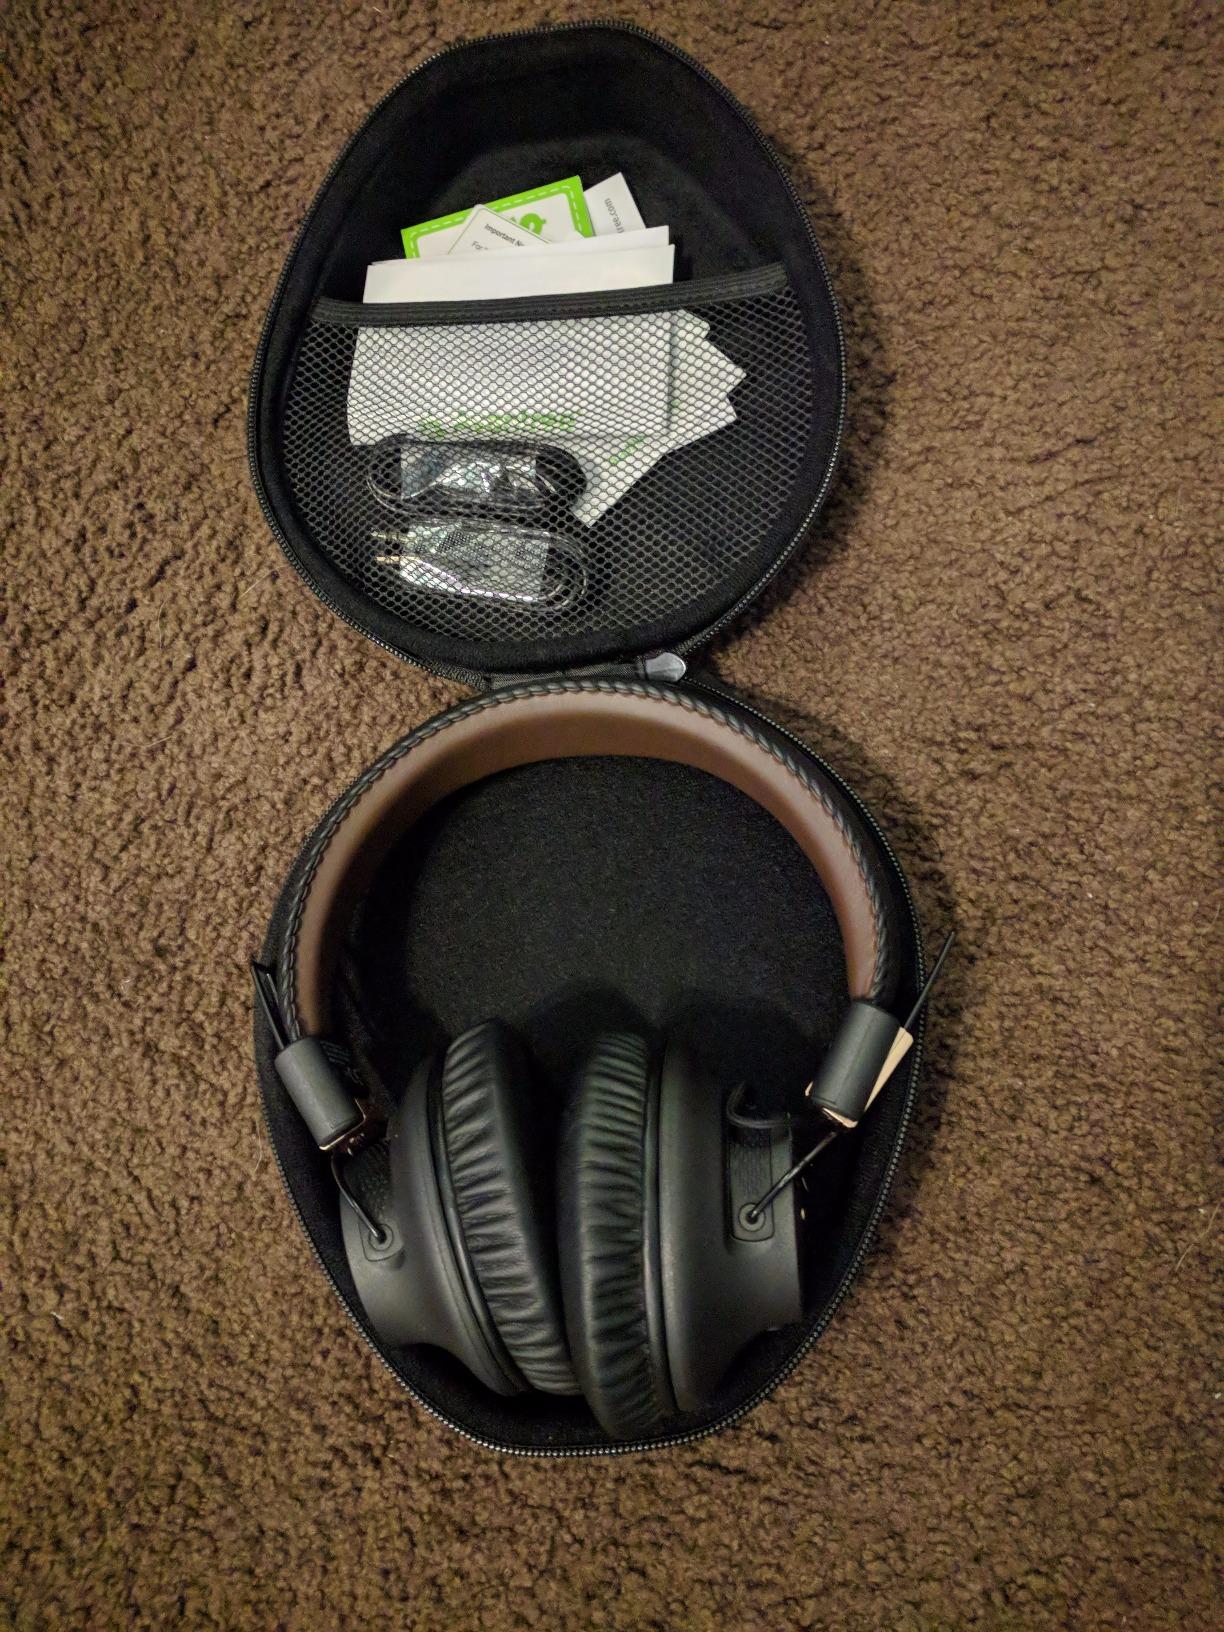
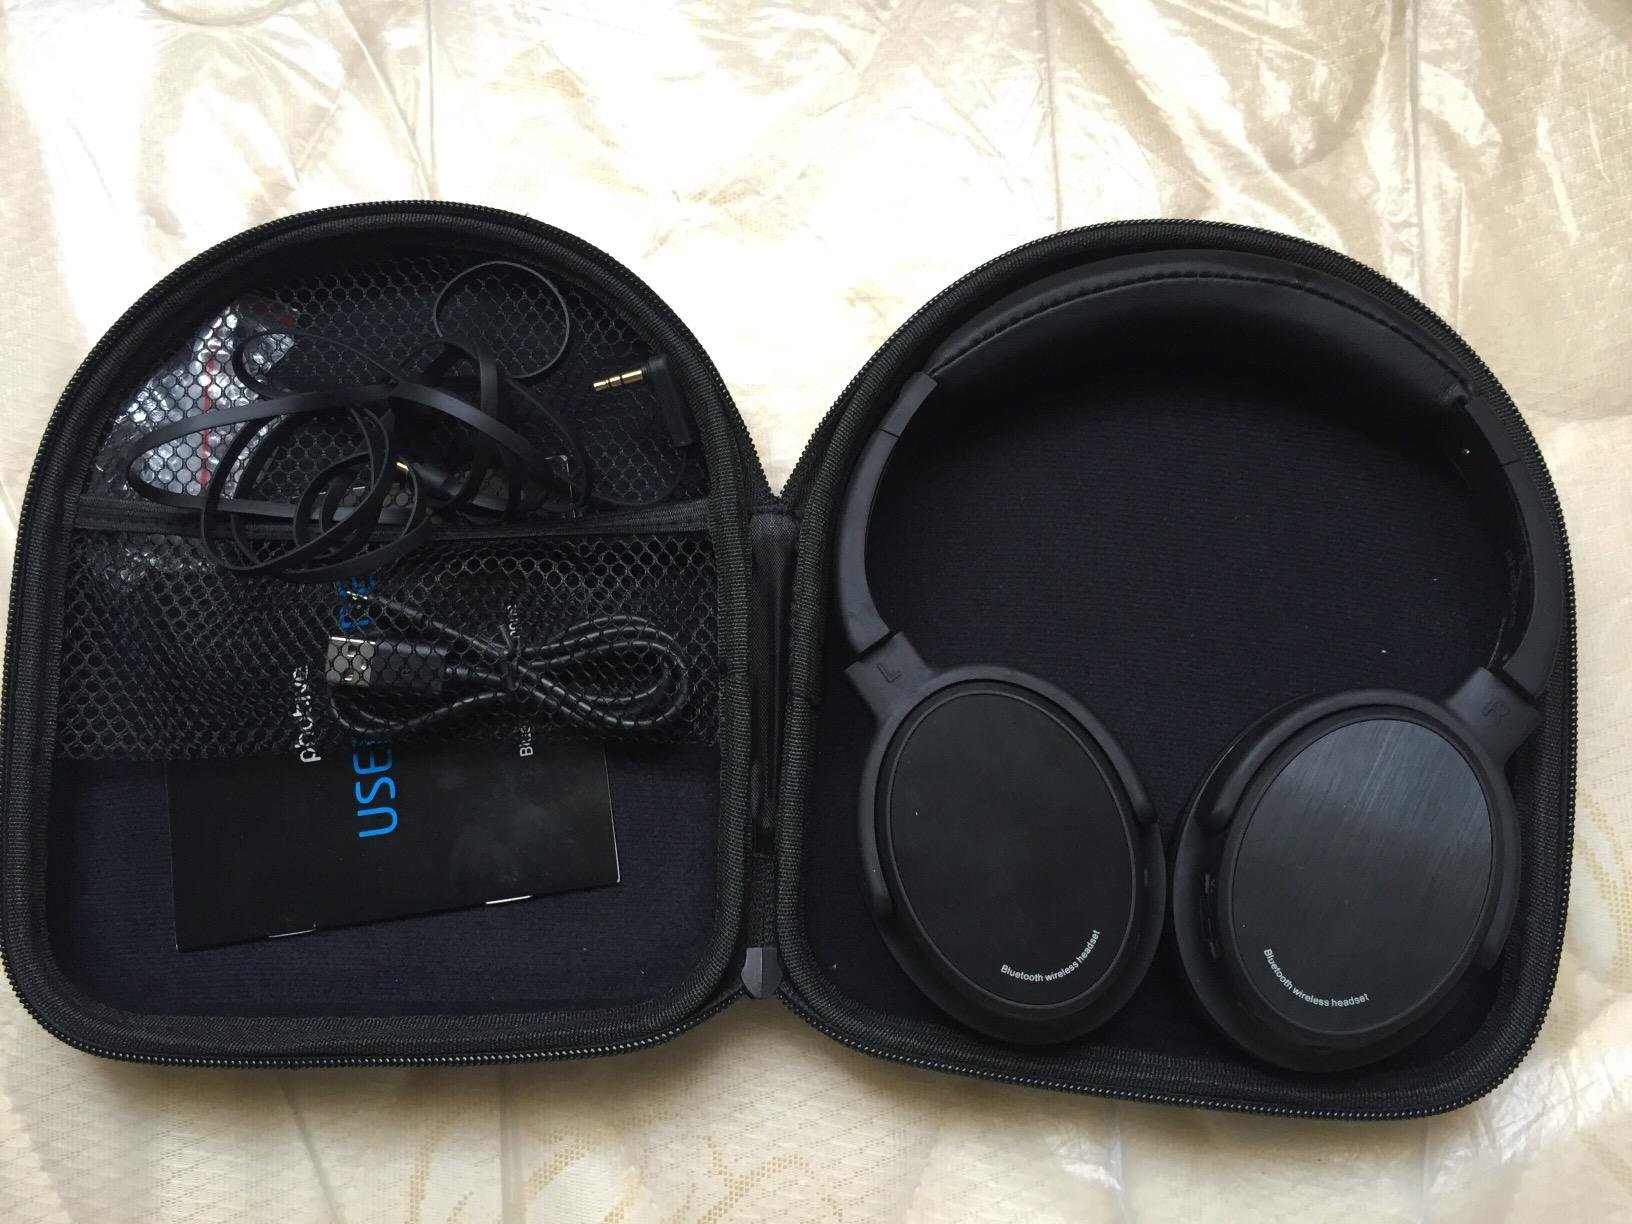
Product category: headphones
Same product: no